Musical theatre

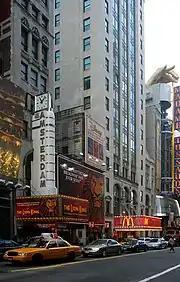
"The Lion King" on Broadway

Successful musicals from continental Europe include shows from (among other countries) Germany ("Elixier" and "Ludwig II"), Austria ("Tanz der Vampire", "Elisabeth", "Mozart!" and "Rebecca"), Czech Republic ("Dracula"), France ("Starmania", "Notre-Dame de Paris", "Les Misérables", "Roméo et Juliette" and "Mozart, l'opéra rock") and Spain ("Hoy no me puedo levantar" and "The Musical Sancho Panza").